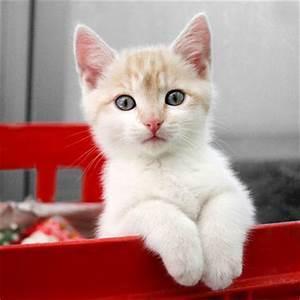
cat